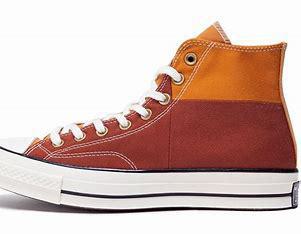
Brand: Converse
Model: Chuck Taylor All Star 70 Hi